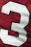
Number: 3